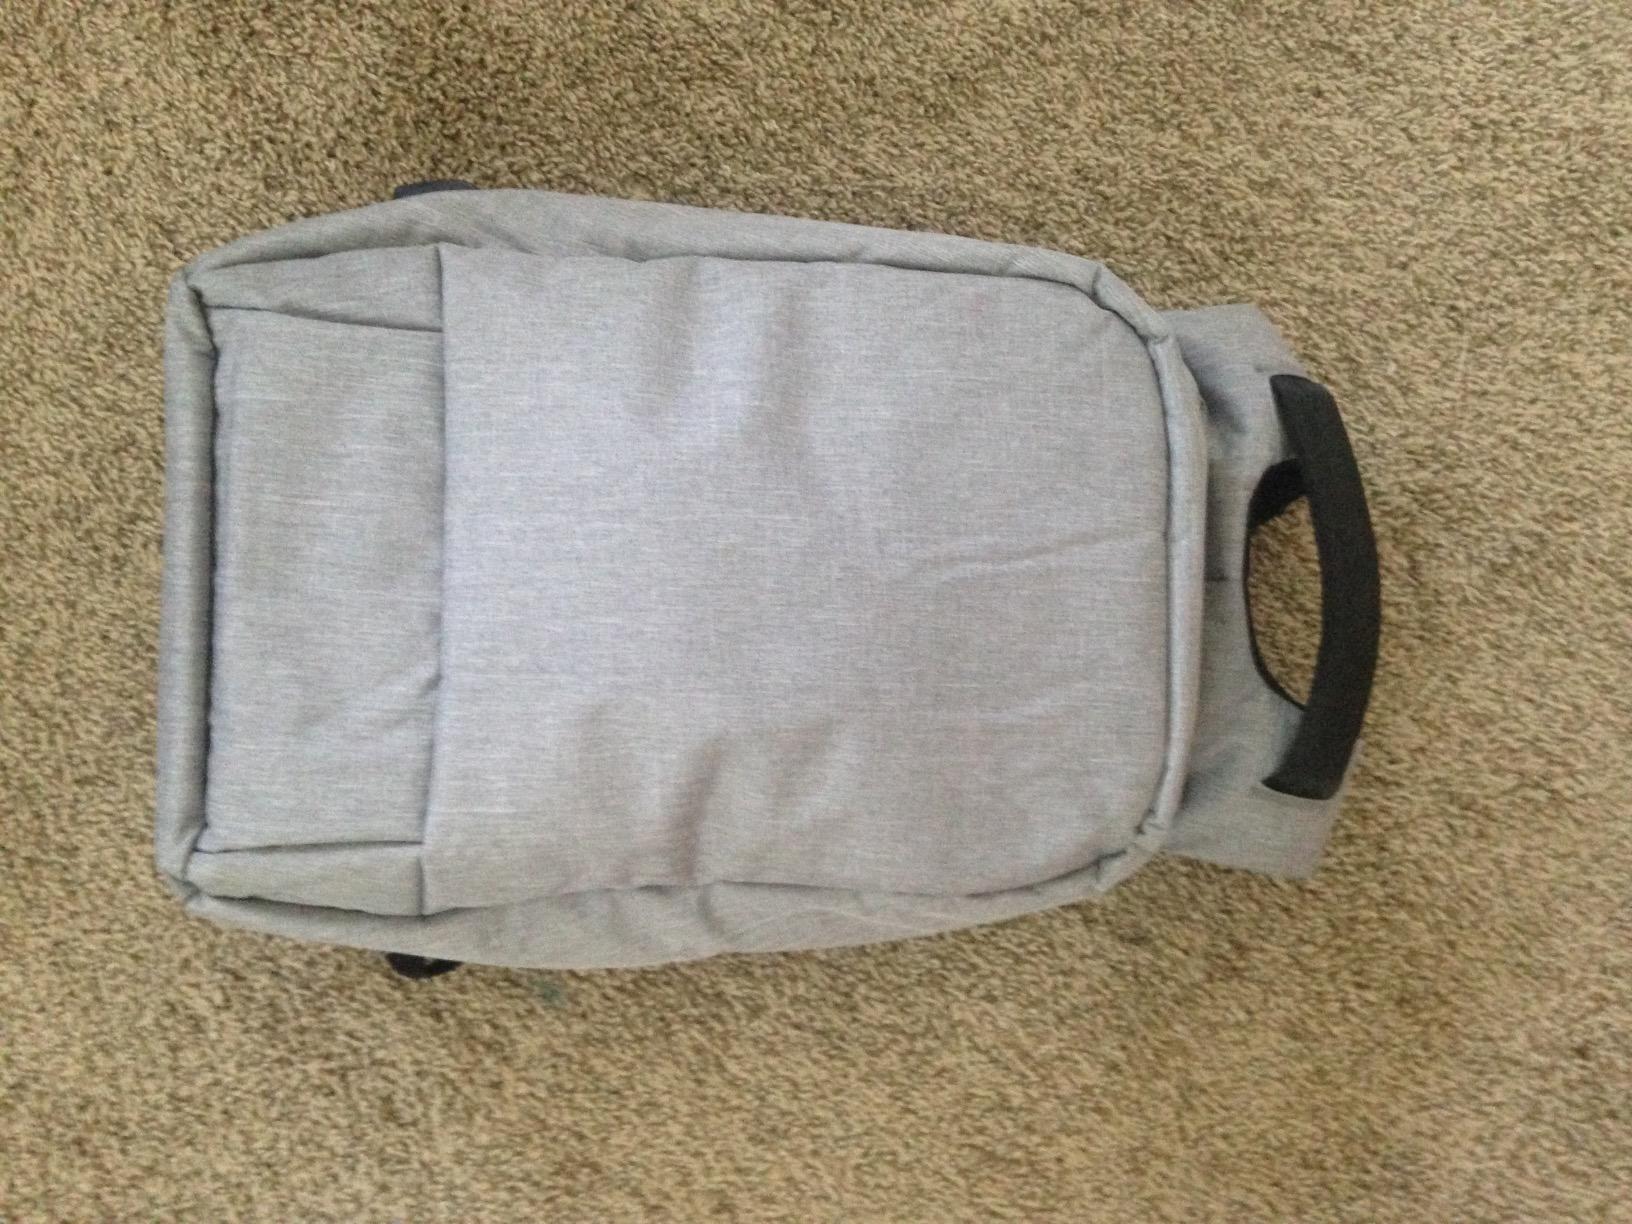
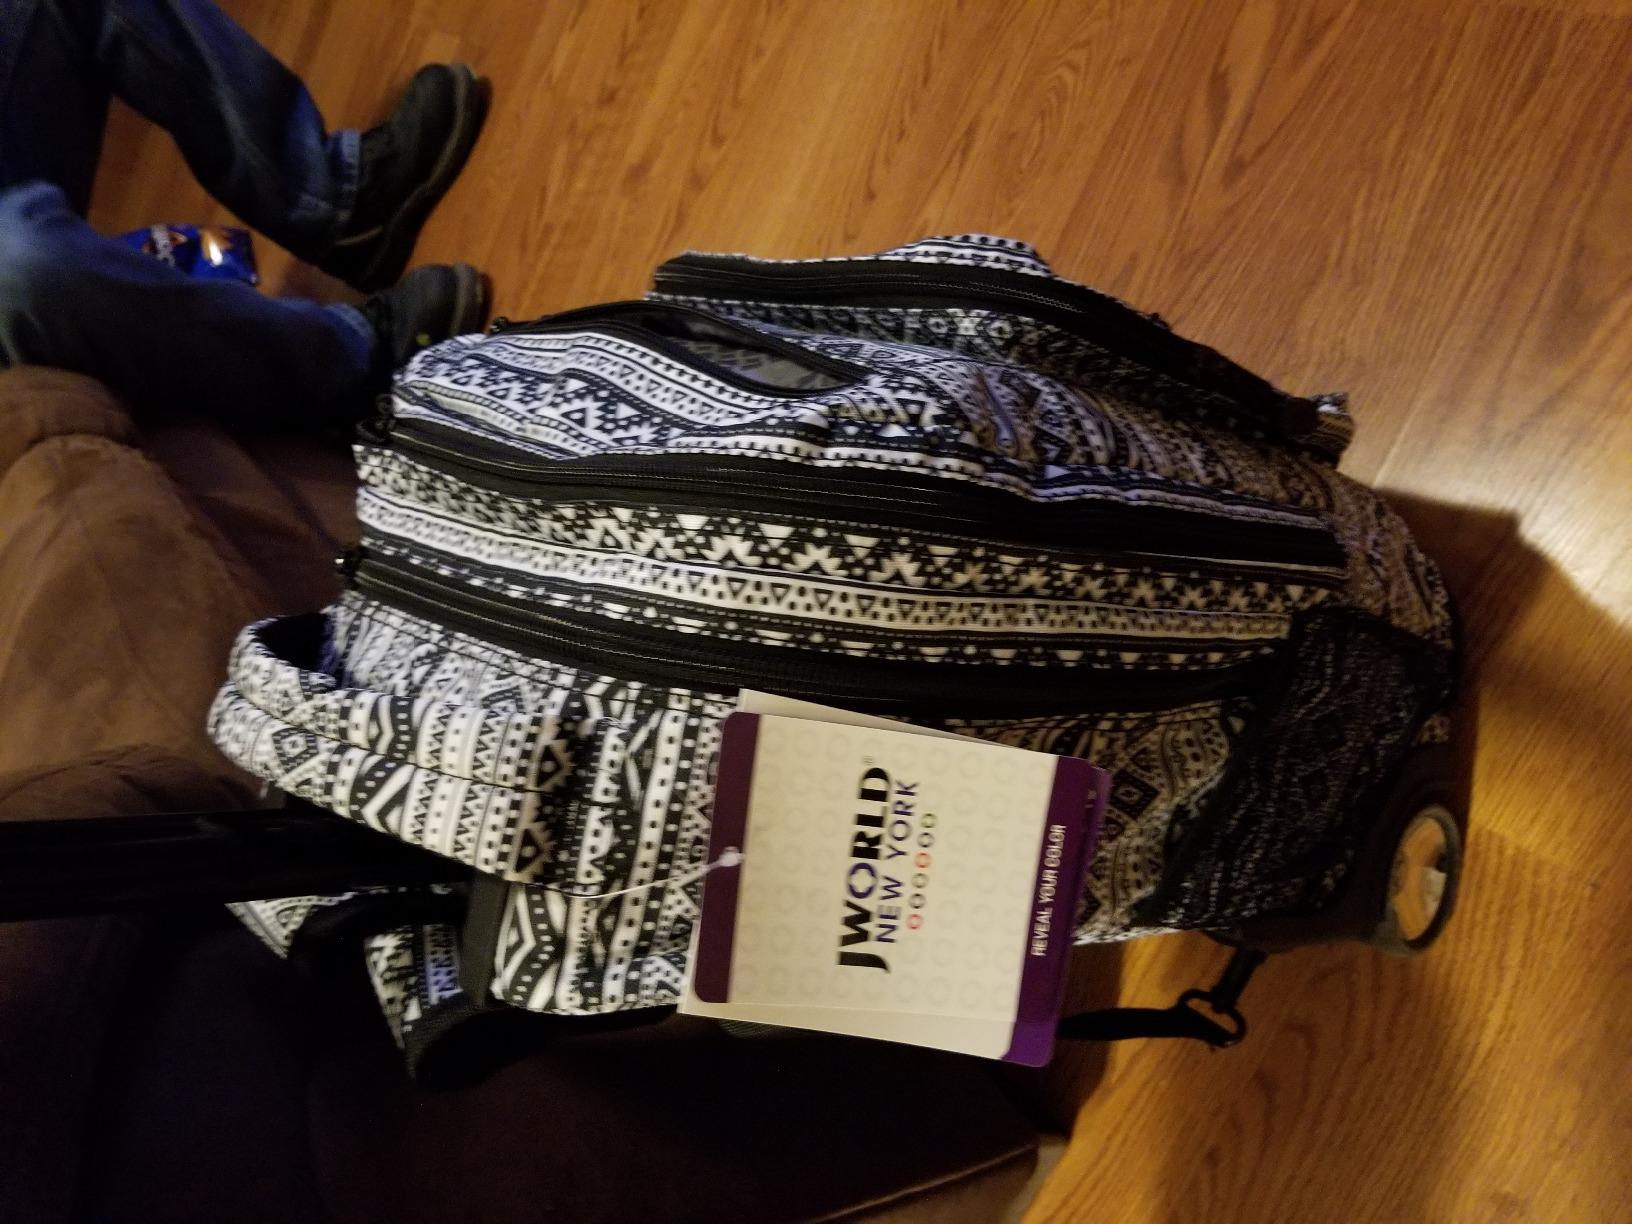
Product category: bag
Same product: no